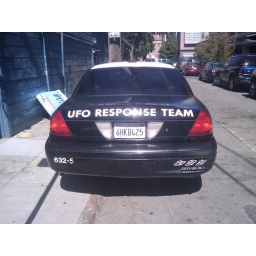
Met these guys at the blue bottle kiosk in SF.